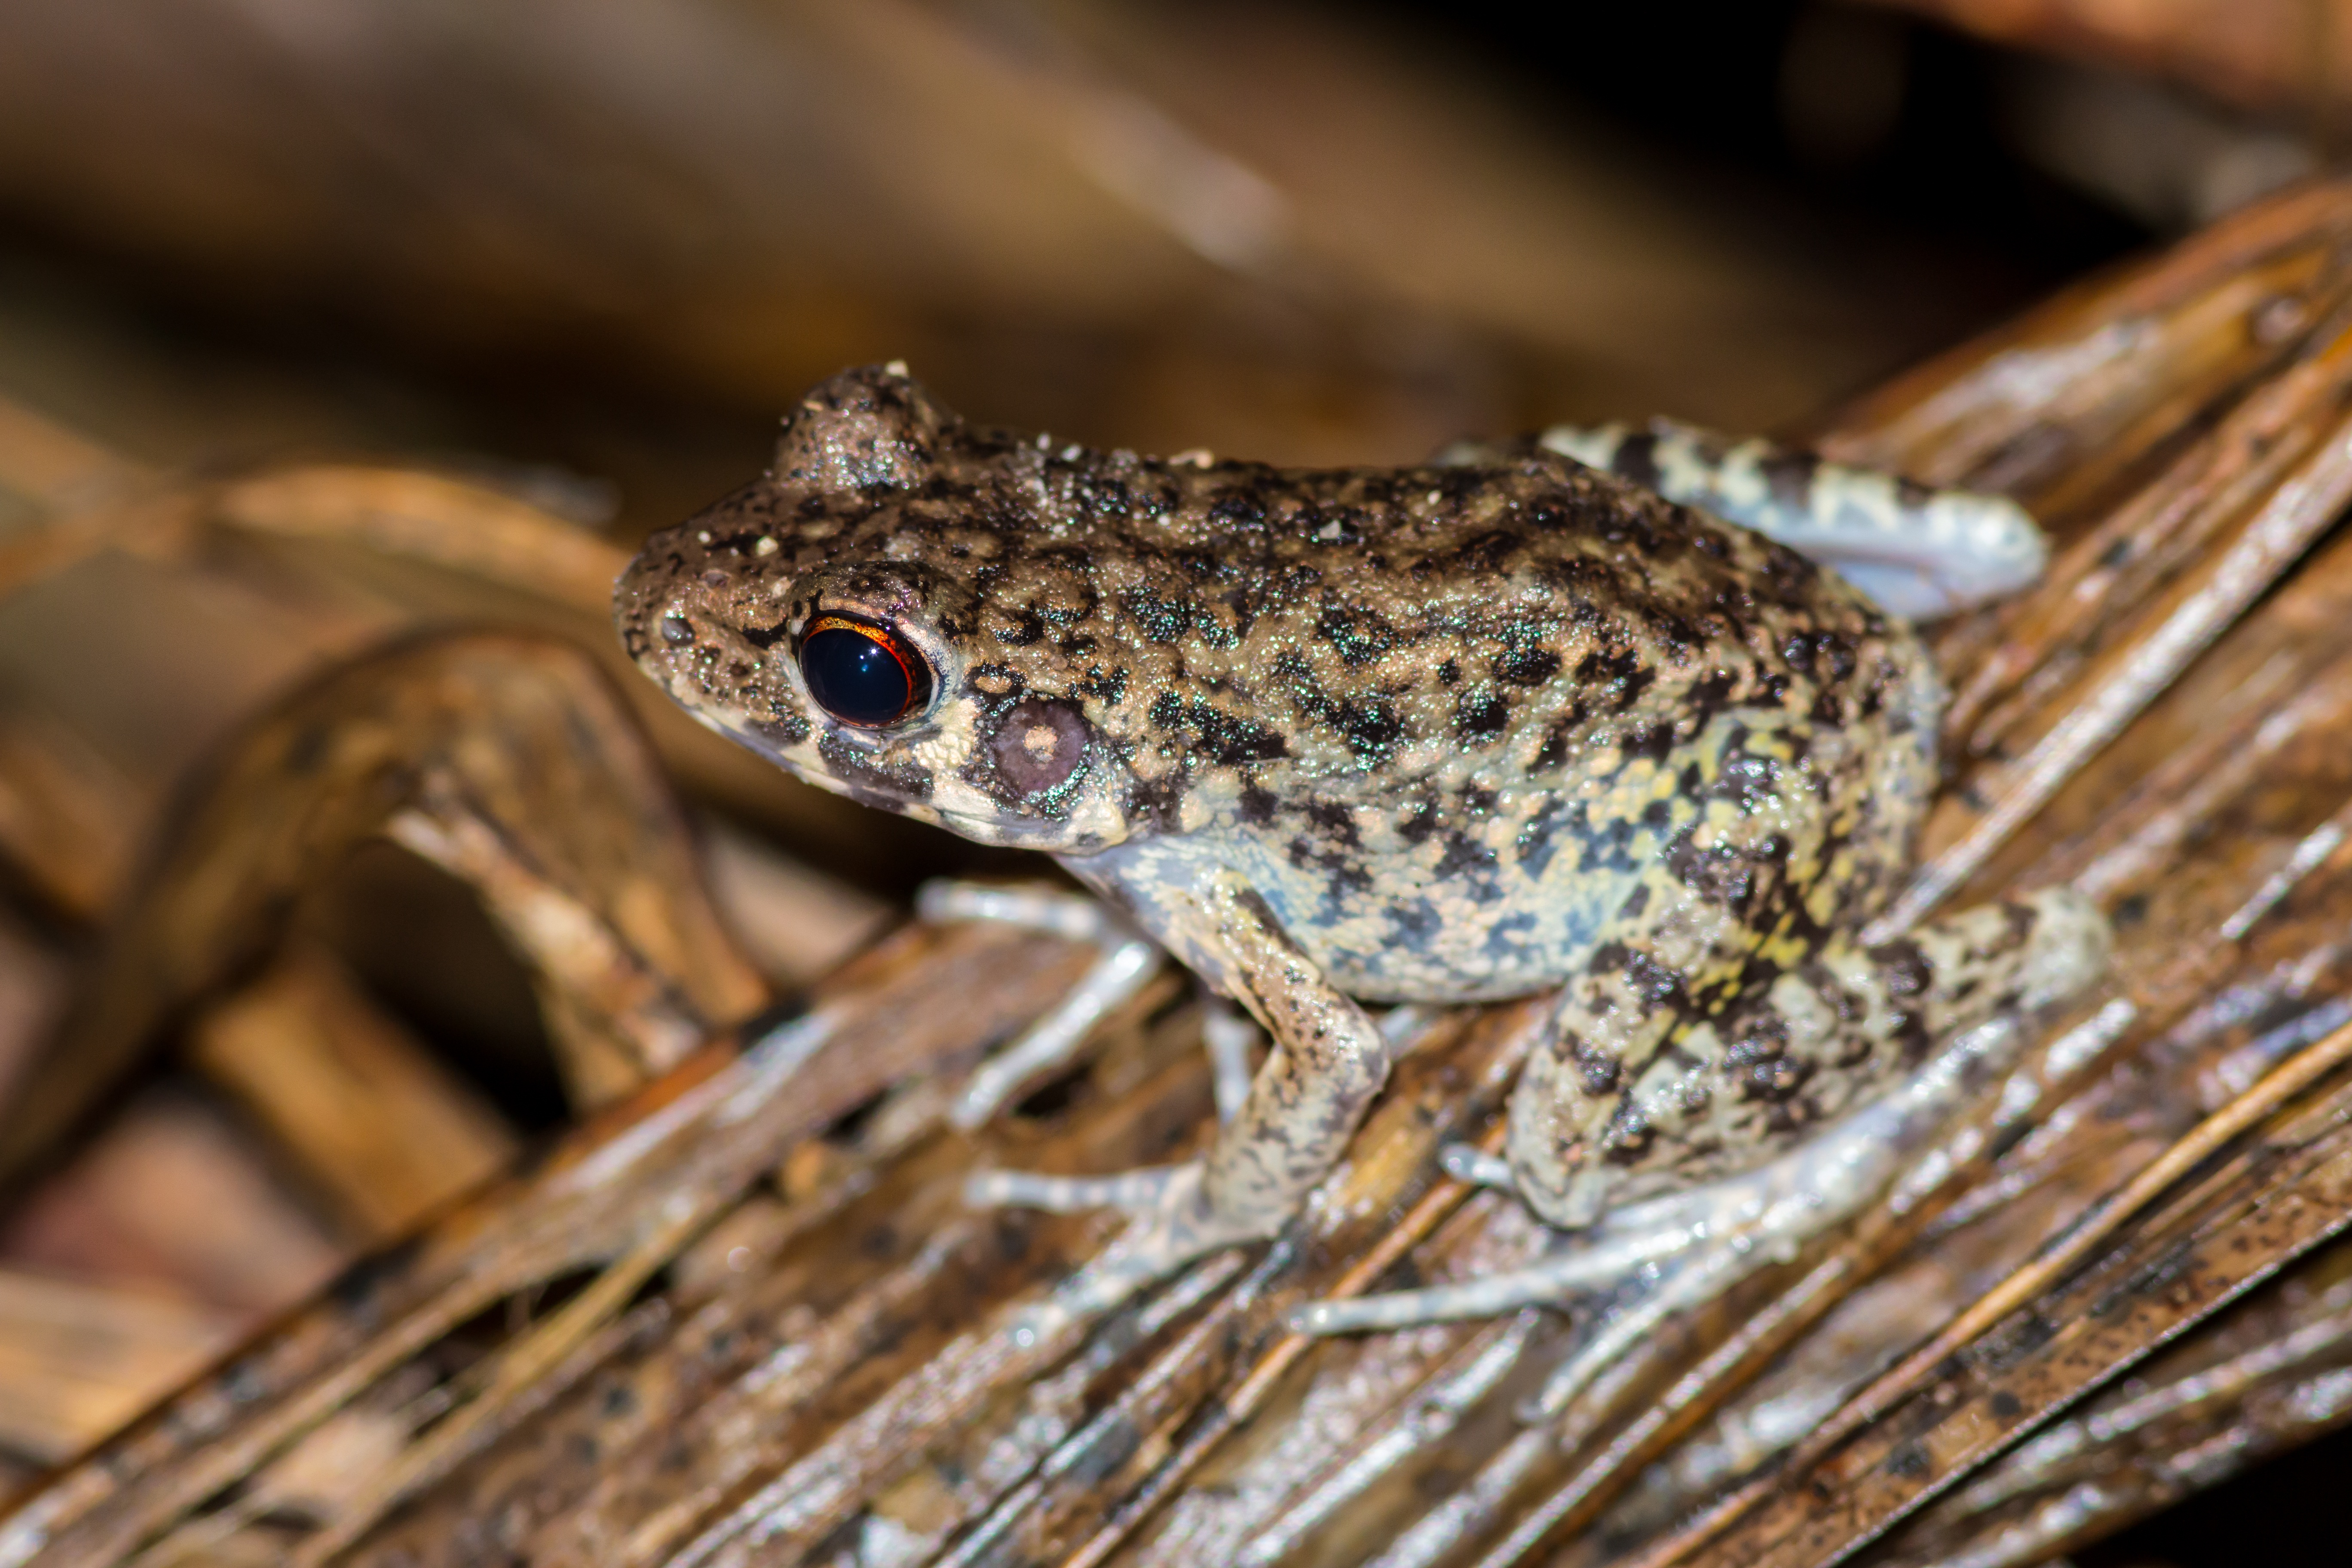
wildlife, frog, toad, amphibian, fauna, close up, vertebrate, macro photography, bullfrog, ranidae, a small toad or frog wak, sea save